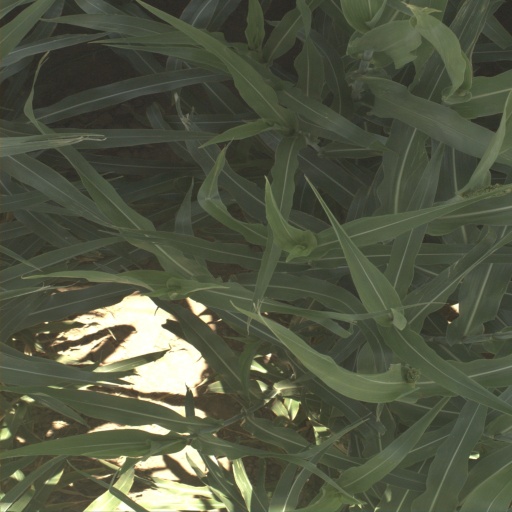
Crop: sorghum